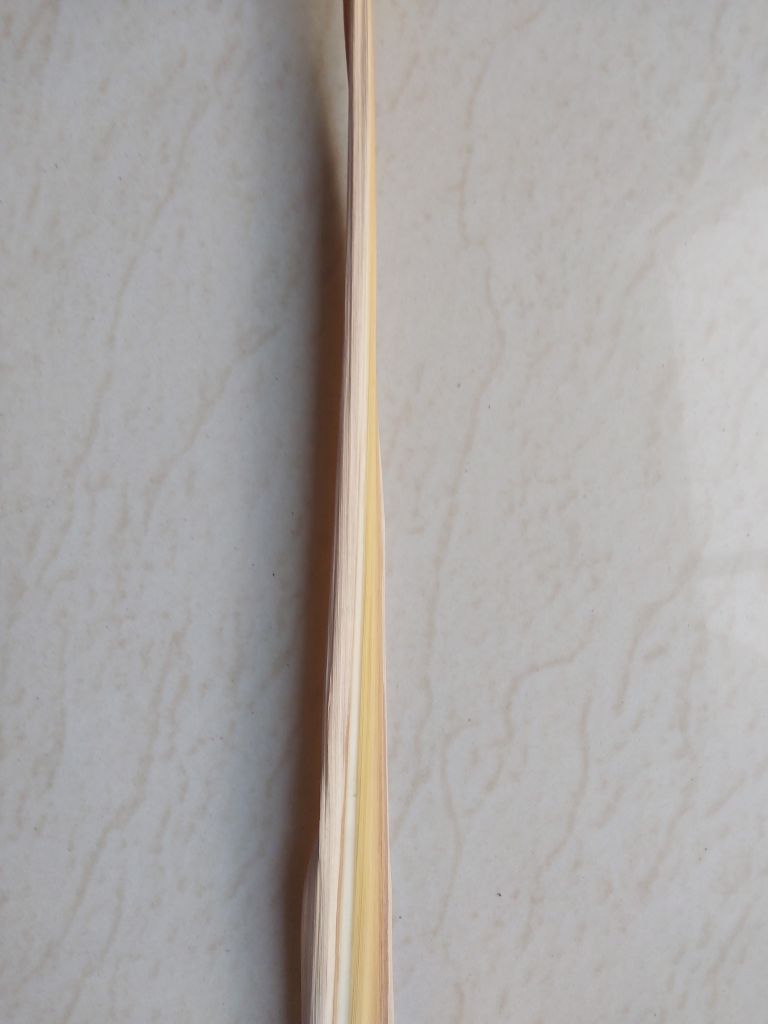
Label: Dried